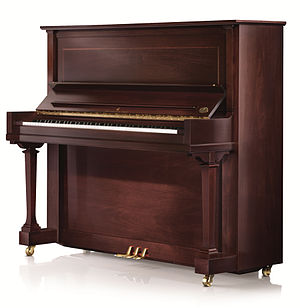
Klaver
Steinway-klaver i mahogni.
Et klaver er et musikinstrument der sammen med flyglet også kaldes for piano. Et klaver består af et klaviatur, der med tangenter får filtbeklædte hamre til at anslå stemte strenge. Et moderne klaver har 88 tangenter.